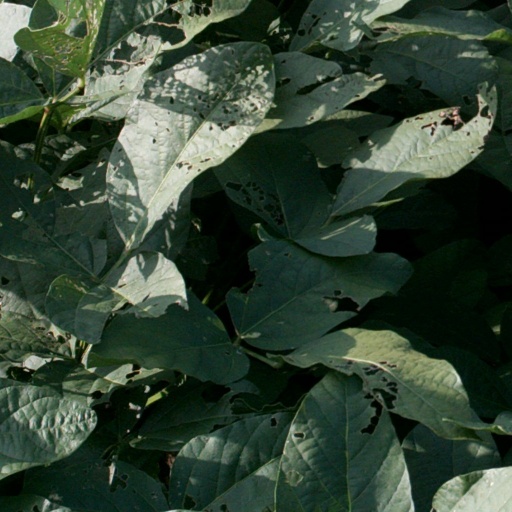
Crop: soybean